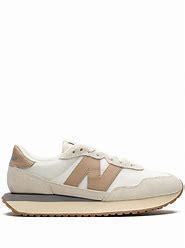
Brand: New
Model: Balance 237